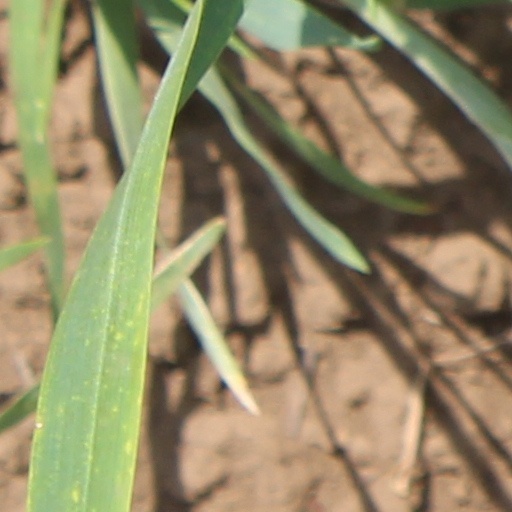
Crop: wheat